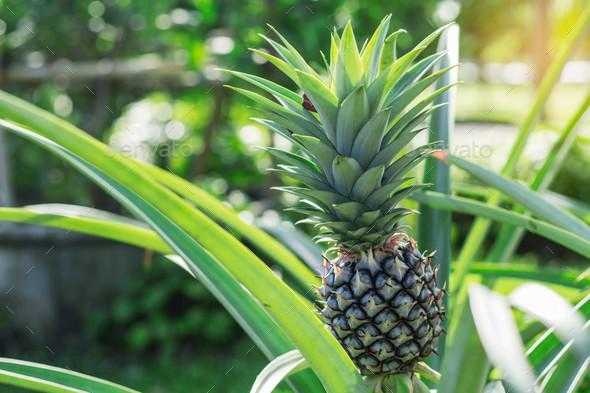
Label: Pineapple